Tito Benady

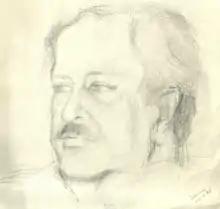

Benady was involved in local politics during the seventies; he contested the 1976 election, as an independent, and in the 1980 election, as a candidate of the Party for the Autonomy of Gibraltar, led by Joseph Triay; he defended positions of rapprochement with Spain. In neither election was he successful.